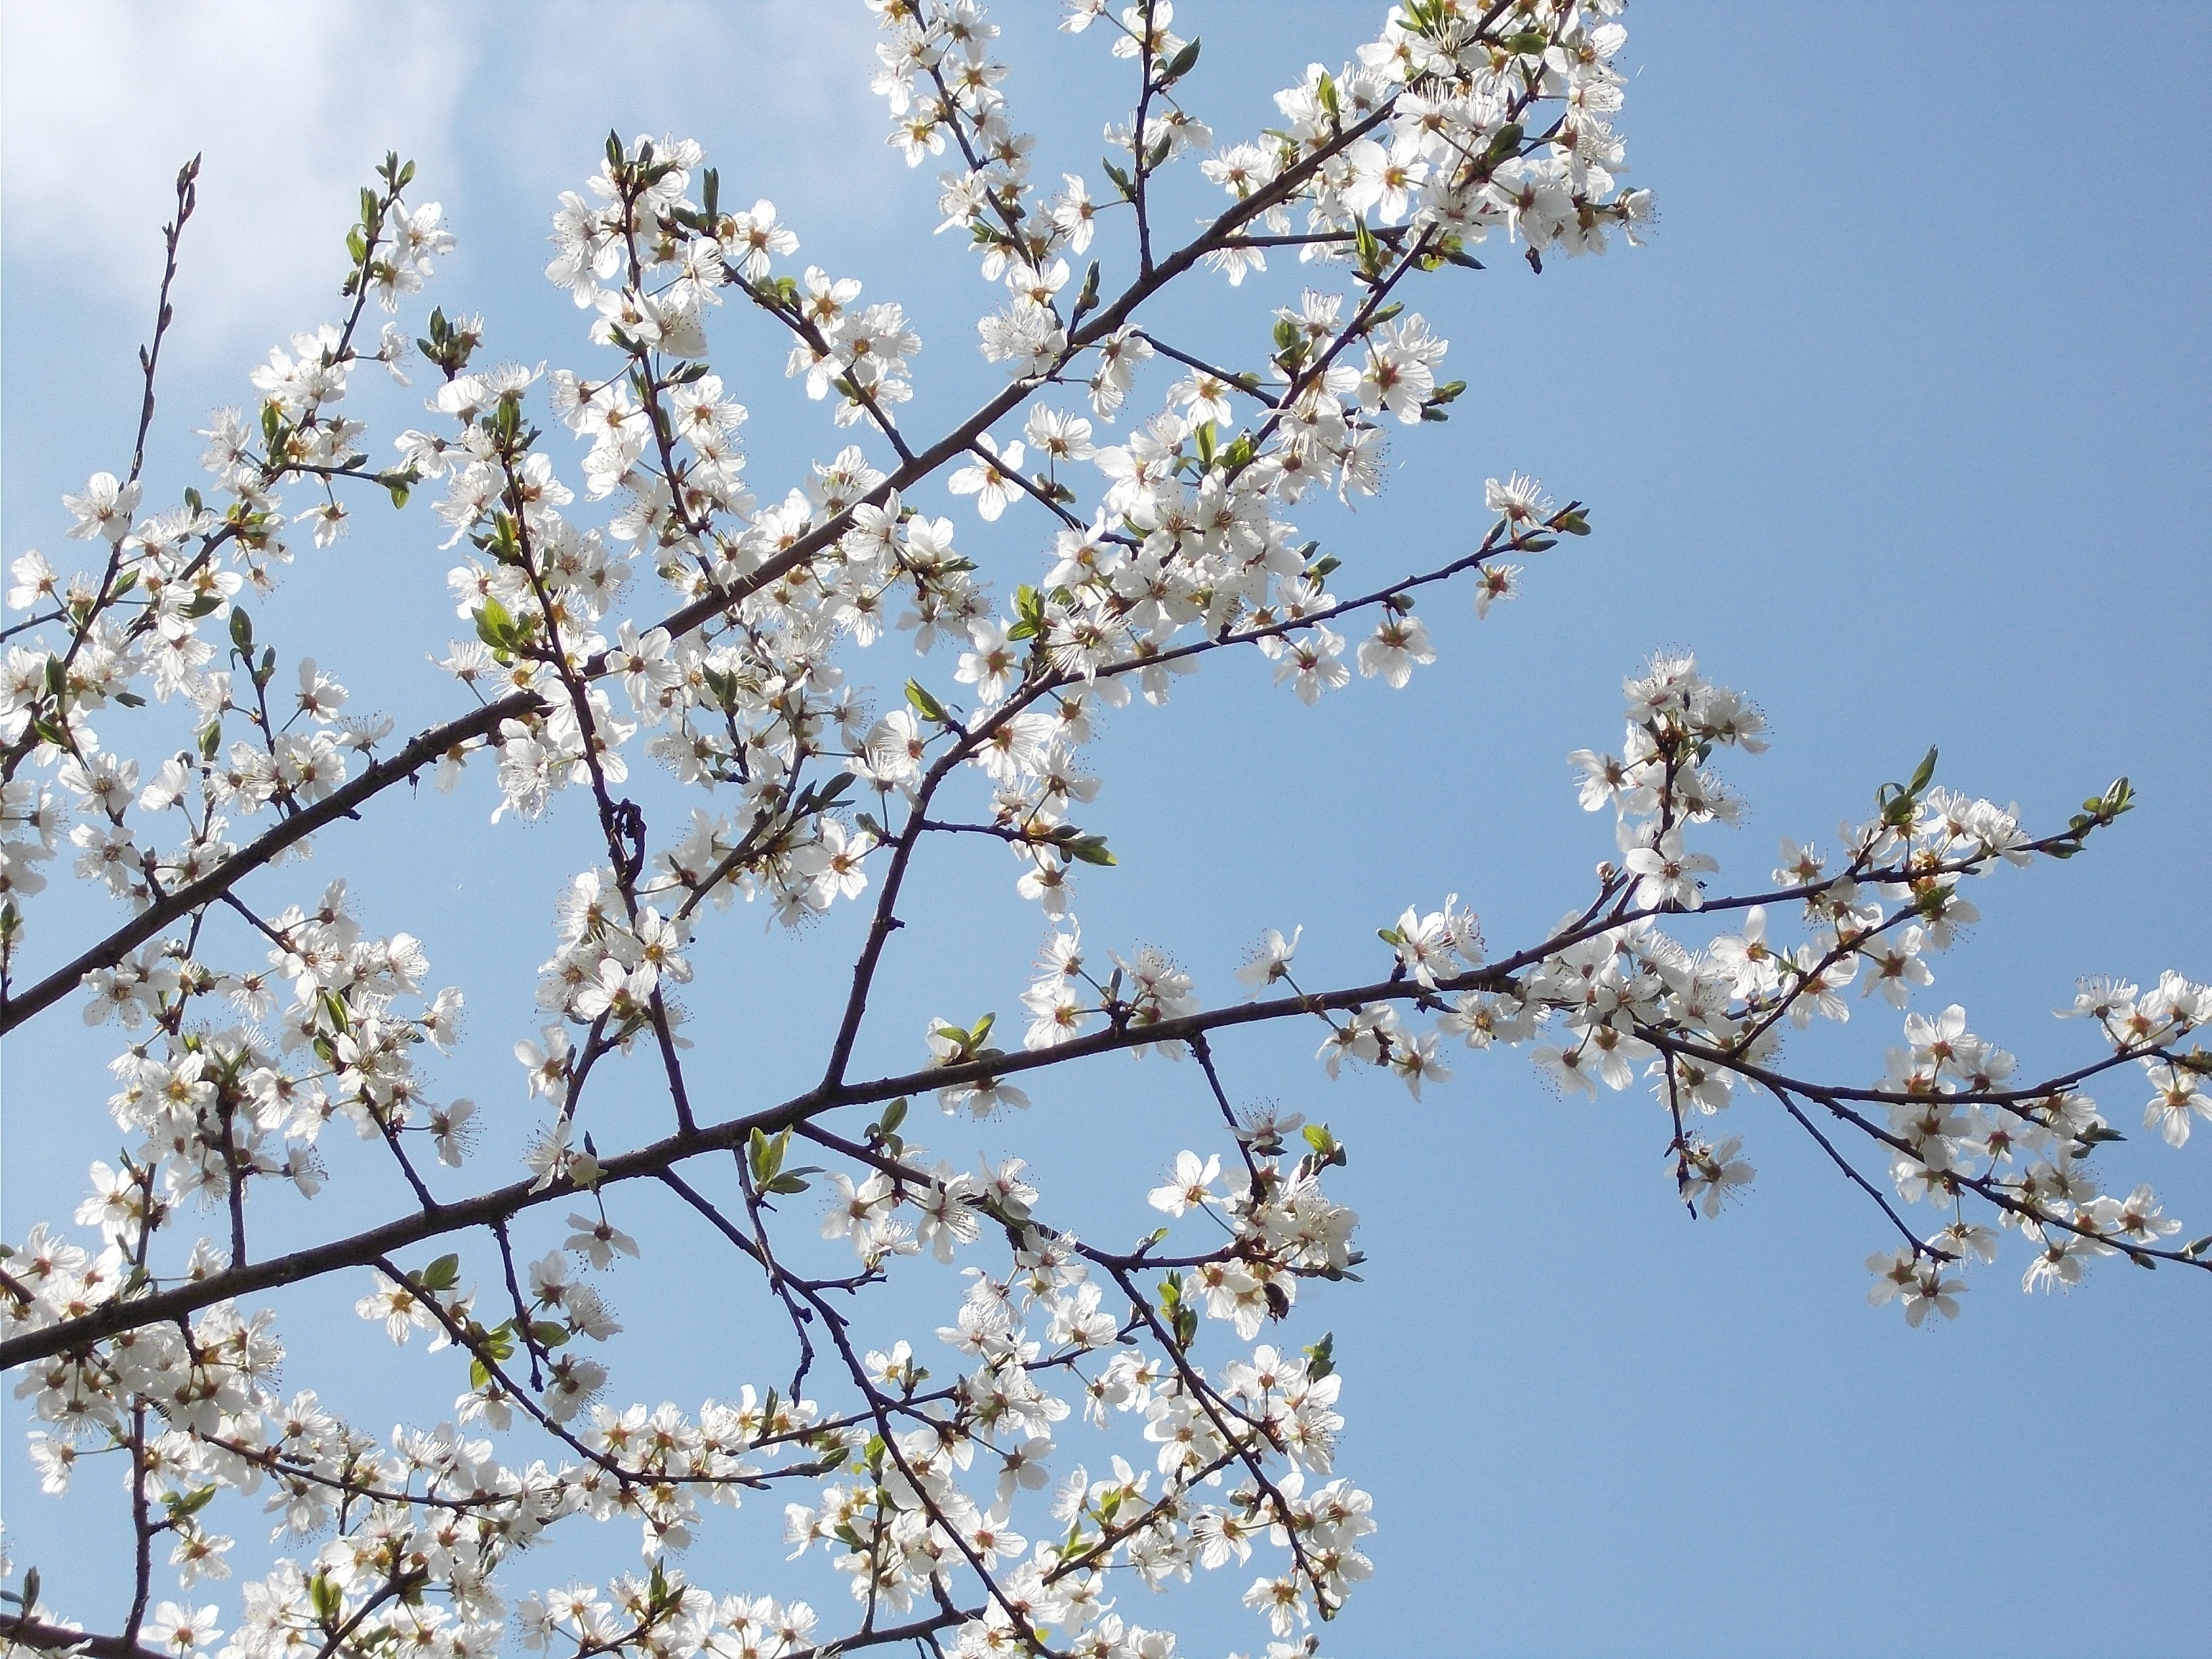
tree, branch, blossom, plant, sky, white, flower, bloom, perspective, spring, produce, flora, cherry blossom, twig, spring blossoms